Omaha South High School

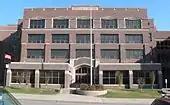
Main entrance

Omaha South High School is an information technology and visual/performing arts magnet school which educates students in grades 9–12. It is located in Omaha, Nebraska, United States. Built in the 1930s, it is one of the largest high school buildings in the state.